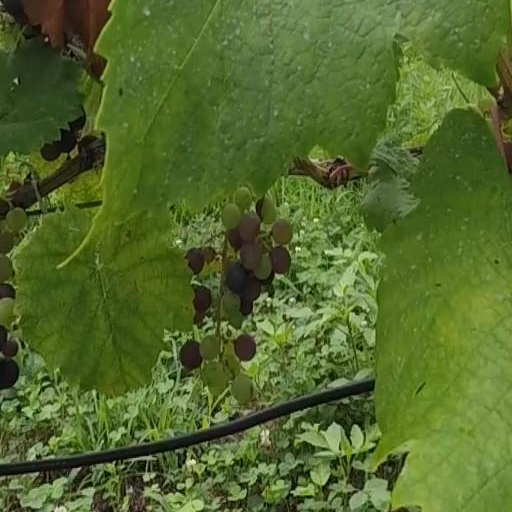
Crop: grape